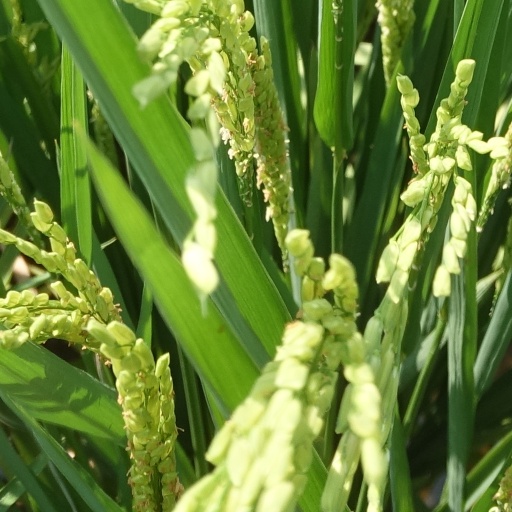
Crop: rice